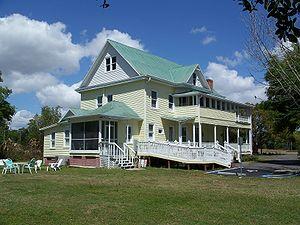
La ville de Groveland est située dans le comté de Lake en Floride.